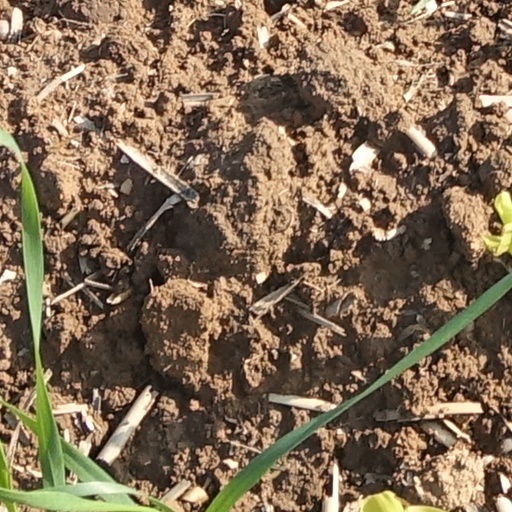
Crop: wheat